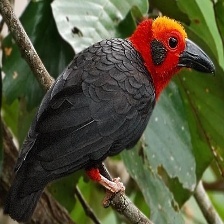
Species: BORNEAN BRISTLEHEAD
Scientific name: PITYRIASIS GYMNOCEPHALA